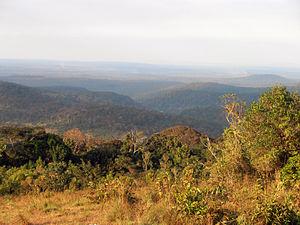
Mondol Kiri est une province du Cambodge. Elle comprend 5 districts :